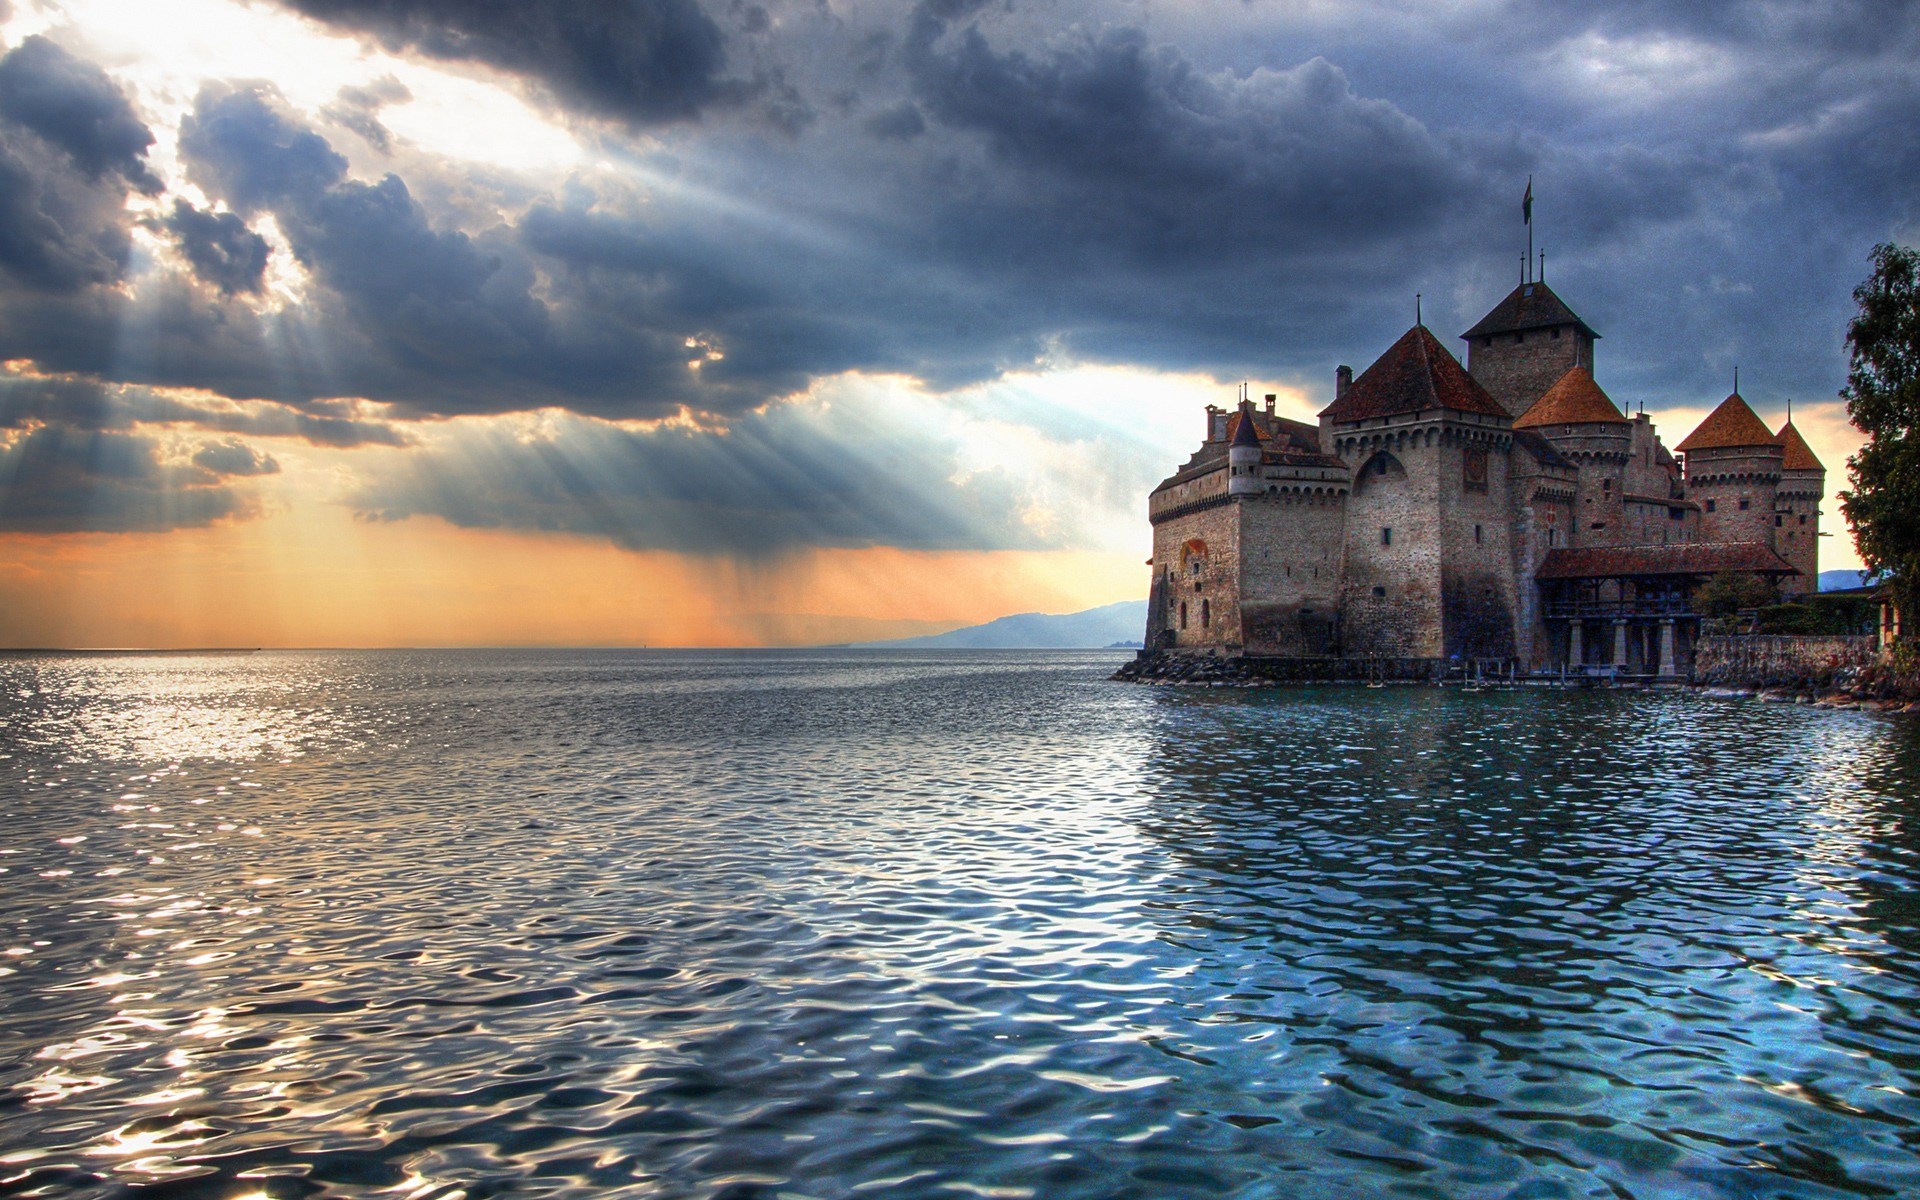
sea, cloud, water, sky, water resources, building, dusk, lighting, lake, watercourse, horizon, bank, natural landscape, waterway, cumulus, landscape, city, calm, wind wave, sunset, water castle, evening, reservoir, reflection, turret, castle, ocean, coast, loch, rock, wave, moat, channel, tourism, sunrise, medieval architecture, headland, lake district, night, dawn, afterglow, vacation, history, inlet, tourist attraction